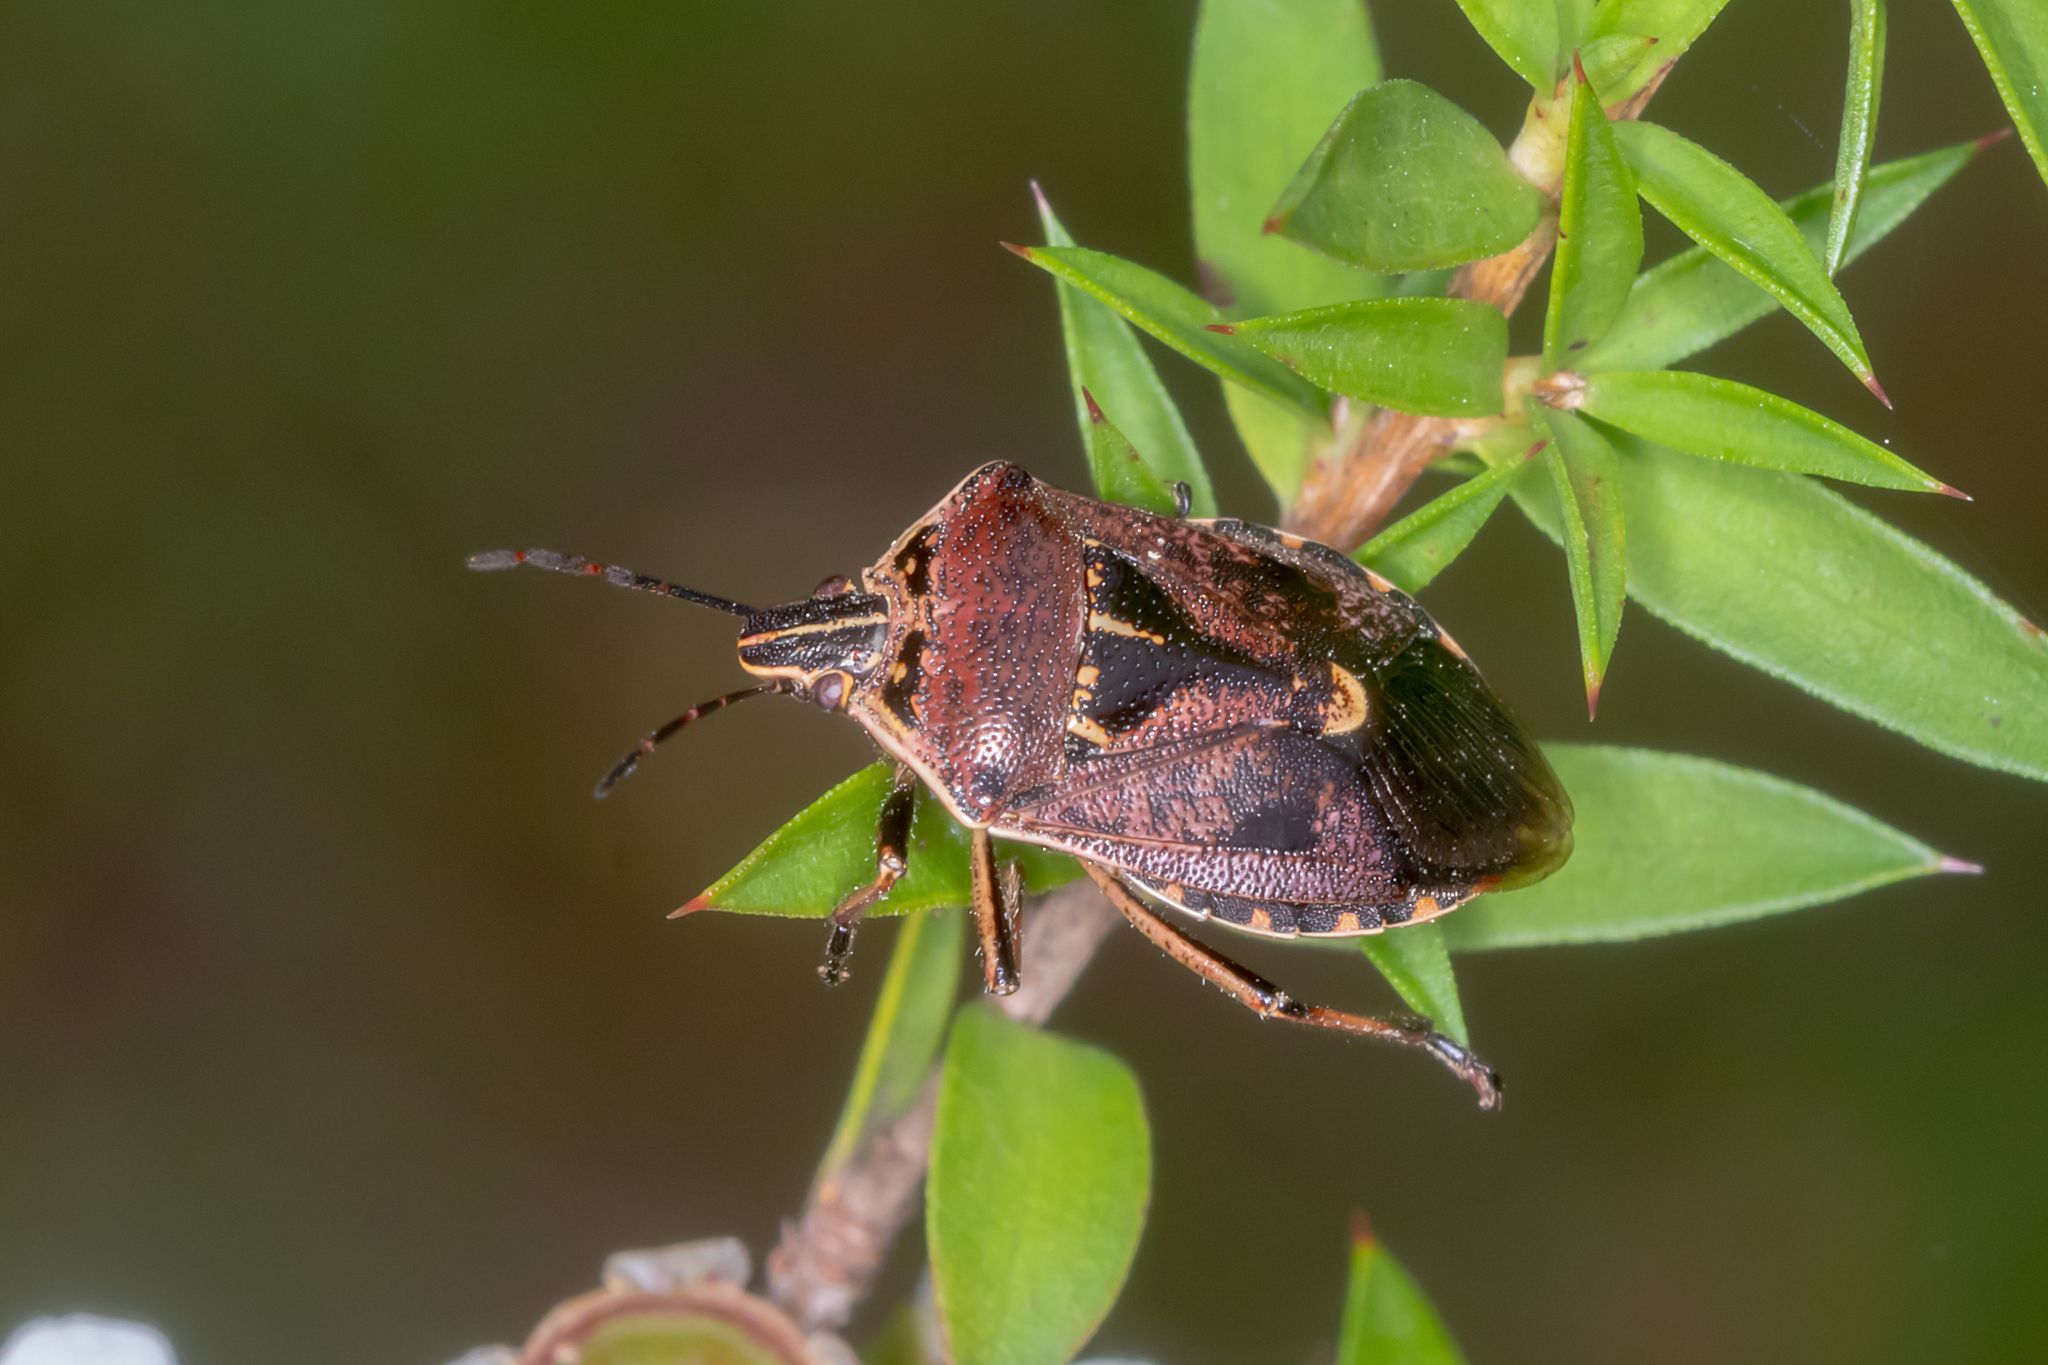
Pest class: stink_bug